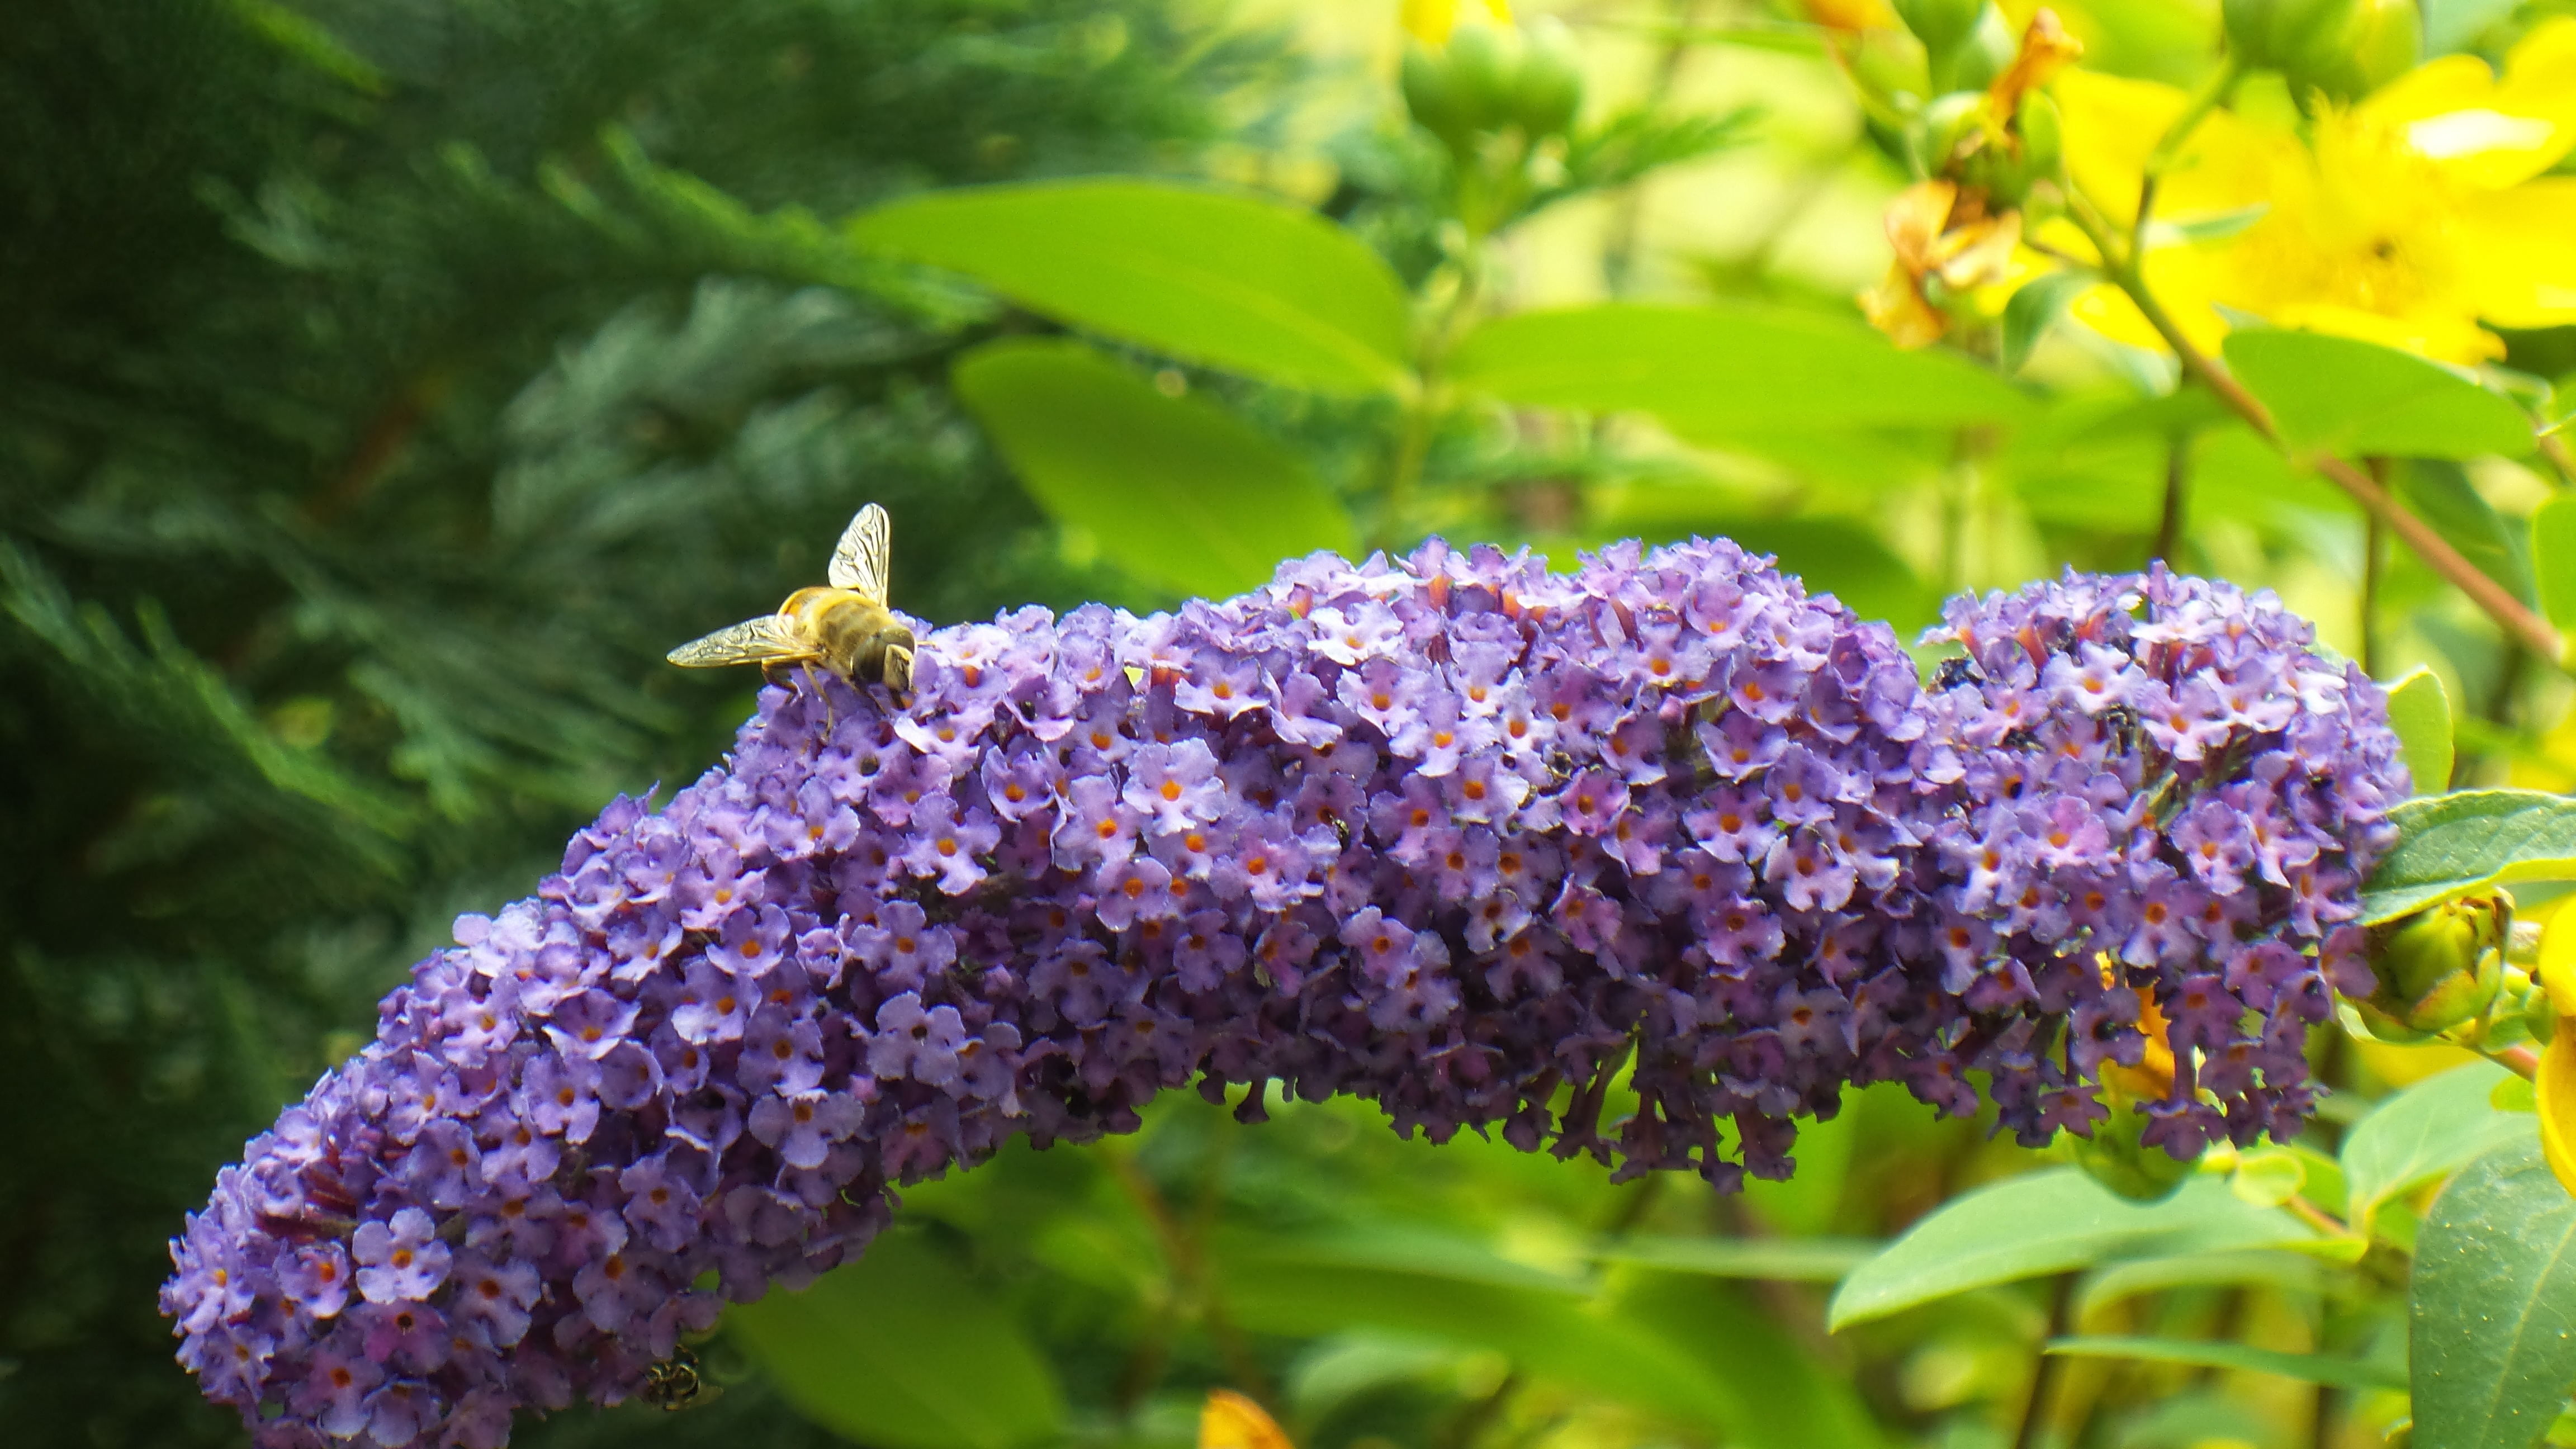
nature, blossom, plant, meadow, leaf, flower, purple, bloom, pollen, green, herb, insect, botany, butterfly, garden, close, flora, fauna, wildflower, shrub, bee, macro photography, flowering plant, summer lilac, land plant